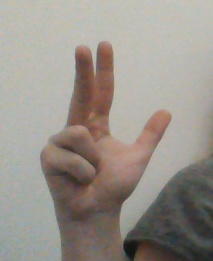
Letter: al